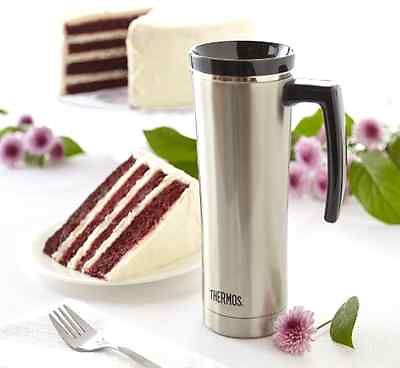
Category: mug